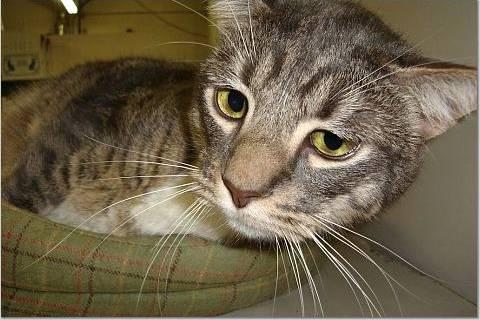
cat